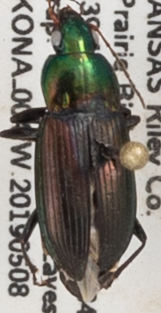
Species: Poecilus chalcites
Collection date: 2019-05-08
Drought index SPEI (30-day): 0.802
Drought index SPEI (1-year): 0.794
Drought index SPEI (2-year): -0.376